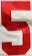
Number: 5